Down in 'Arkansaw'

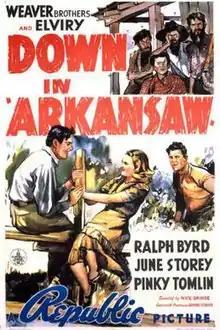
Theatrical release poster

Down in 'Arkansaw' is a 1938 American comedy film directed by Nick Grinde and written by Dorrell McGowan and Stuart E. McGowan. The film stars Ralph Byrd with the vaudeville comedy troupe the Weaver Brothers and Elviry, along with June Storey and Pinky Tomlin. The film was released on October 8, 1938, by Republic Pictures.